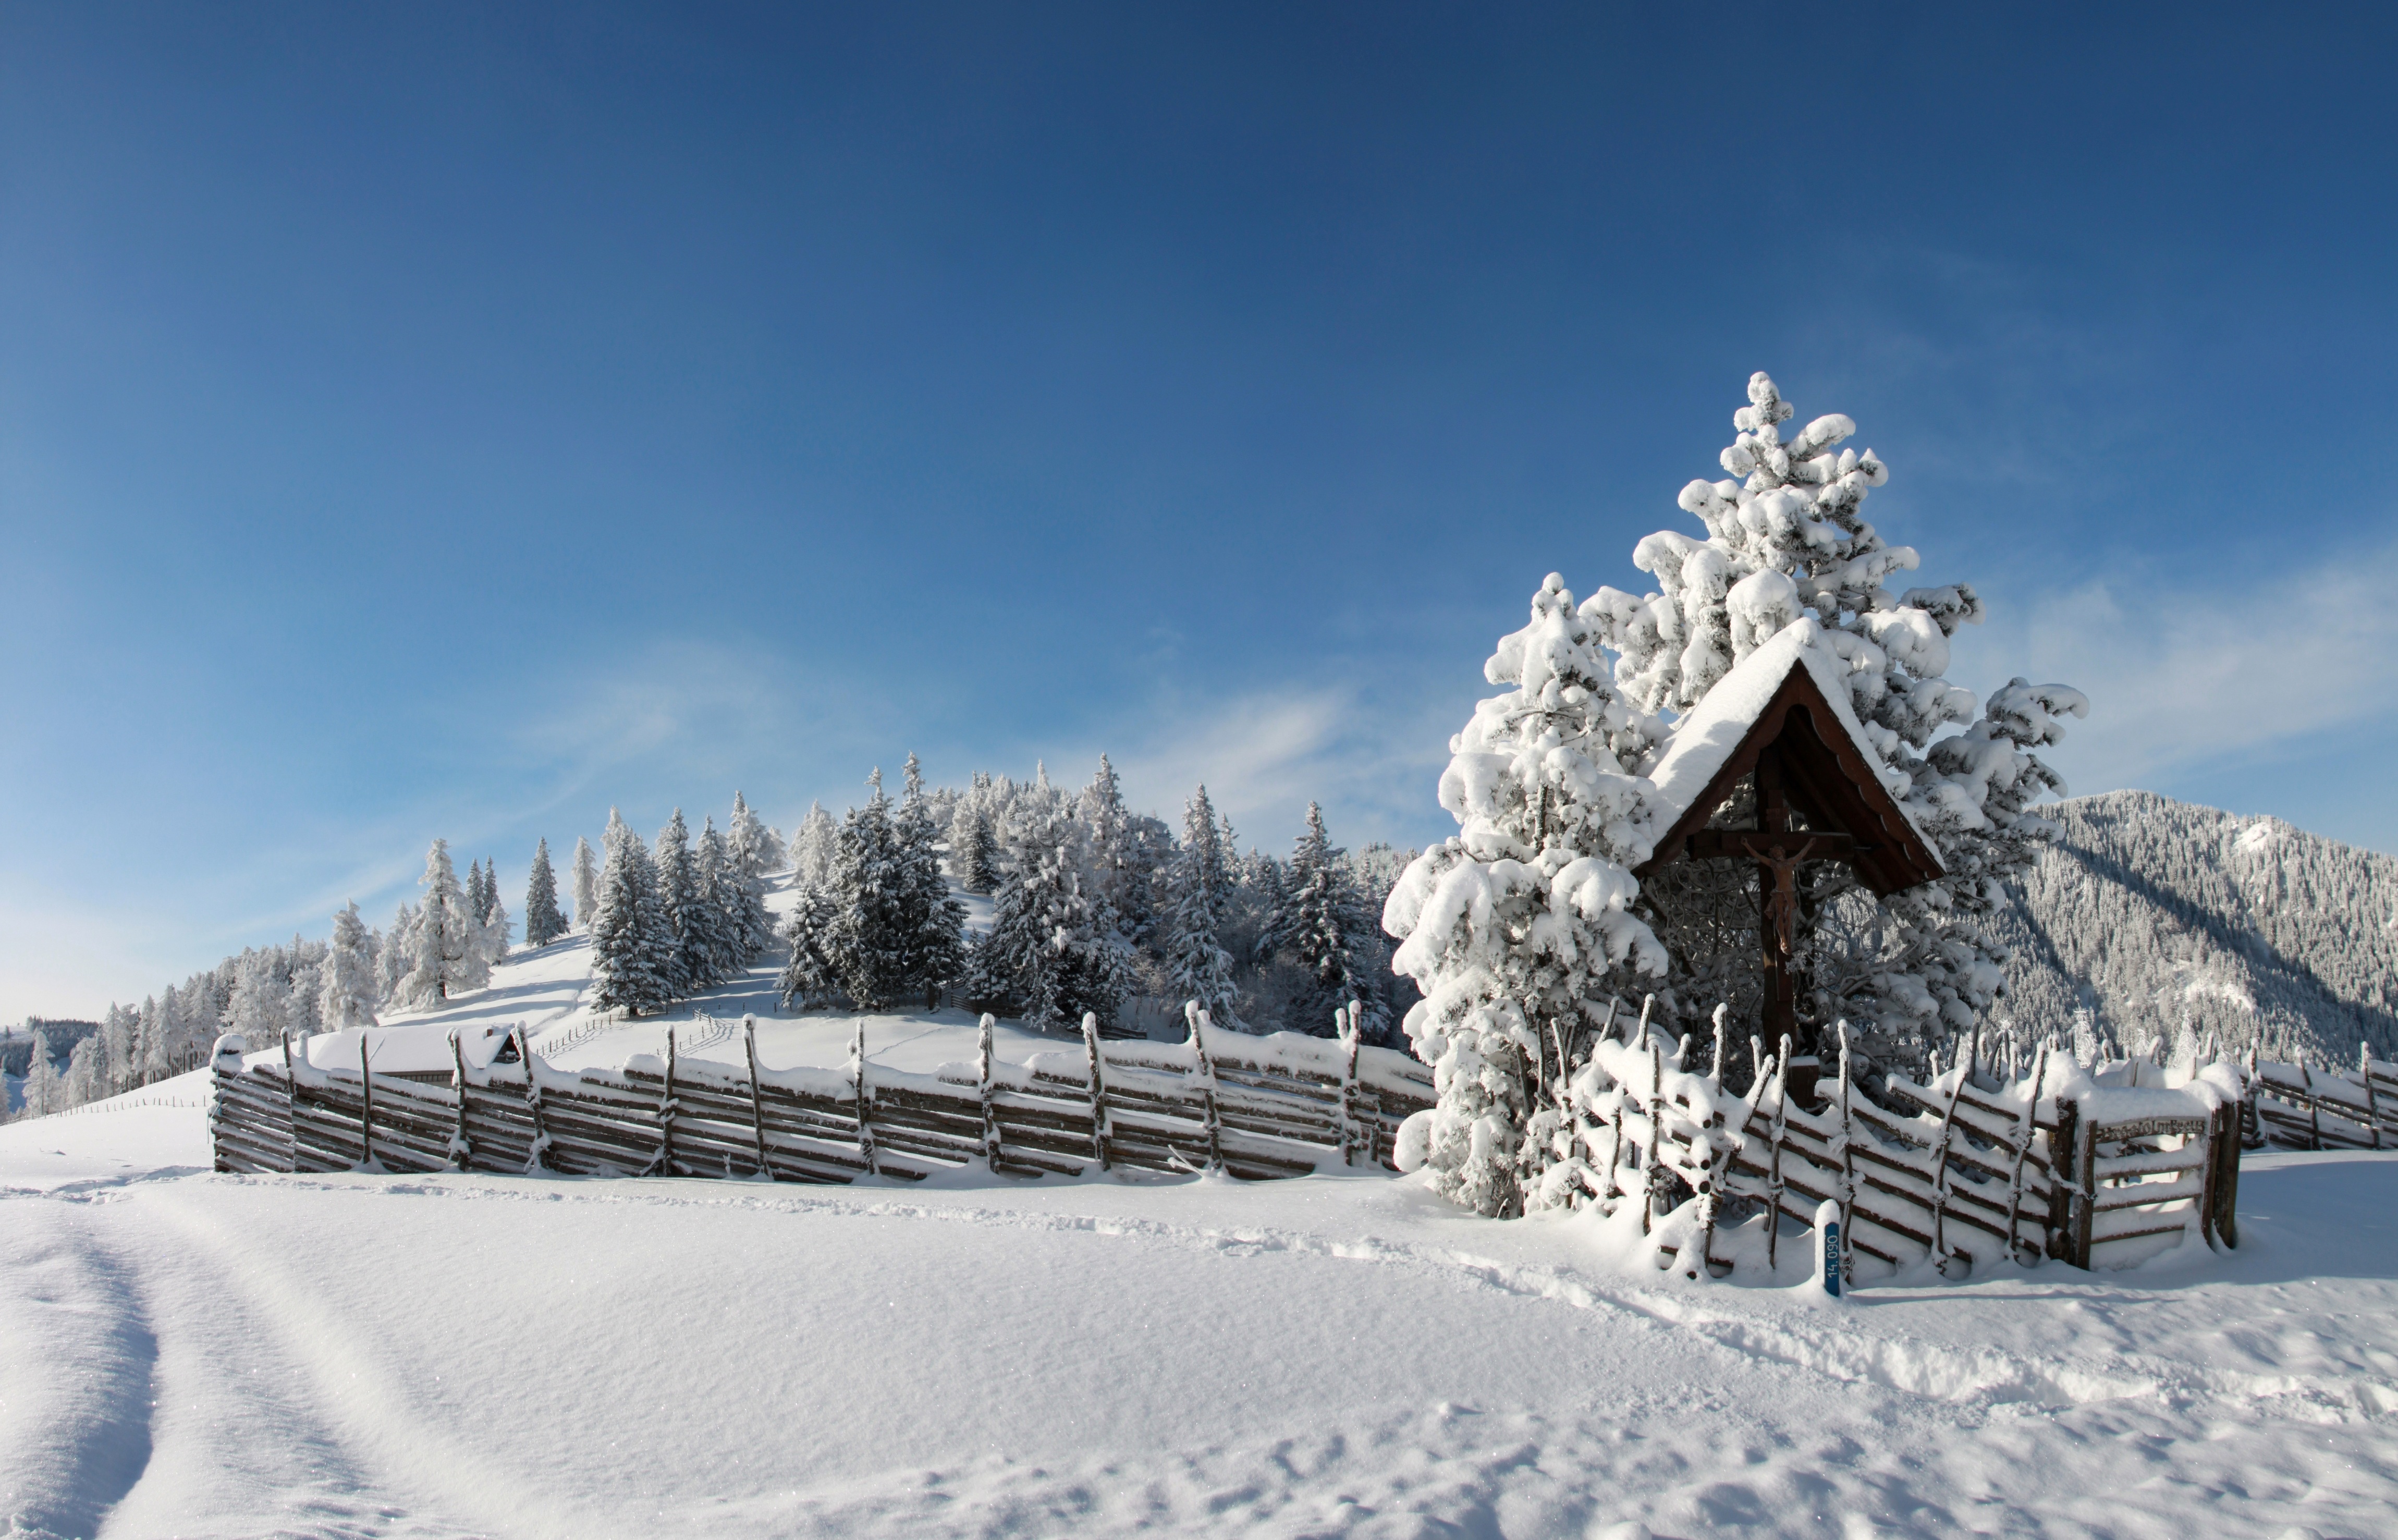
landscape, mountain, snow, winter, frost, mountain range, weather, snowy, season, resort, footwear, piste, freezing, nordic skiing